Ippazio Antonio Bortone

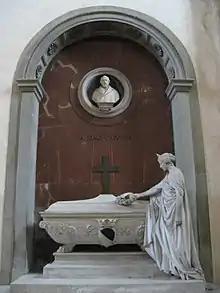
Monument to Gino Capponi in Santa Croce, Florence.

Among his works are "Gladiator", "Hippocrates", "Moliere", "Religious Charity"; and "il Fanfulla", (which won awards at the 1887 Exhibition of Paris del 1887. For the facade of Santa Maria del Fiore, he sculpted two statues: San Giacomo Minore and San Antonino; and two medallions: Giotto and Michelangelo. He also completed the monument to marchese Gino Capponi for Santa Croce in Florence (won the commission by competition); Bust of King Vittorio Emanuele III of Italy at the National Parliament; bust of Gino Capponi for a hall of the city Hall of Florence; and a bust of the illustrator of Dante's works, Giambattista Giuliani.